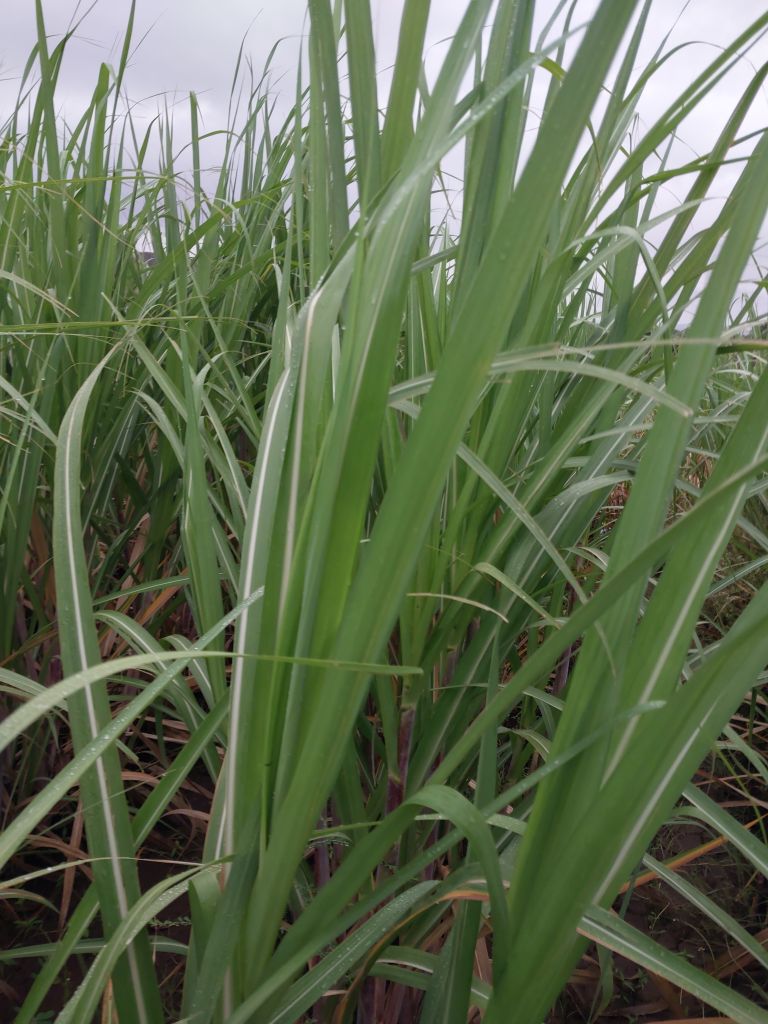
Label: Healthy